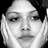
Emotion: neutral